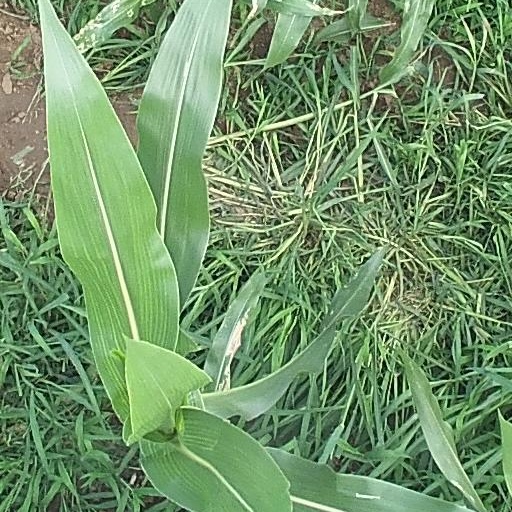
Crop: maize; corn